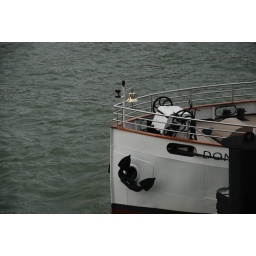
A boat bow on the Seine river in Paris.